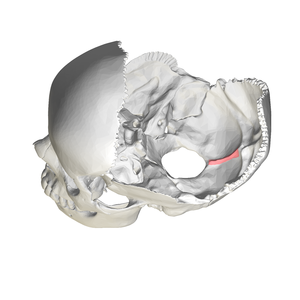
Indre occipitale kam
Kranium set fra siden (Isseben fjernet). Placering af Crista occipitalis interna er vist med rød.
Indre occipitale kam eller Crista occipitalis interna er den nedre del af eminentia cruciformis på nakkebenet. Den forgrener sig nær foramen magnum og har hæftepunkt for falx cerebelli. På hæftning for denne falx, er den occipitale sinus, som nogle gange er duplikeret.